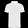
Label: T - shirt / top